Grégory Dufer

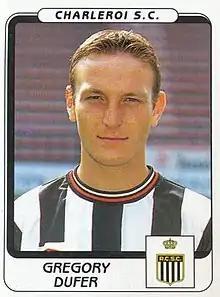
Dufer in 2001

Grégory Dufer (born 19 December 1981) is a Belgian former international footballer.